Elisa Serrana

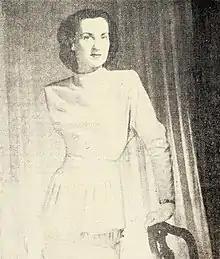
1946

Elisa Pérez Walker (1930 – 4 September 2012), better known by the pseudonym Elisa Serrana, was a Chilean feminist, teacher, and novelist. She was a member of her country's Generation of '50, which also included , Elena Aldunate, Mercedes Valdivieso, and Matilde Ladrón de Guevara.